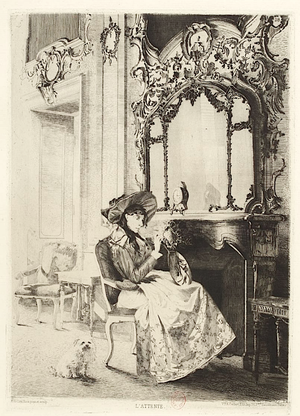
Ricardo de Los-Rios est un artiste peintre, graveur aquafortiste et illustrateur espagnol.